Shubenacadie River

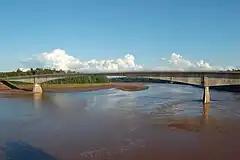
Bridge over the Shubenacadie River at South Maitland.

The river flows through part of northern Halifax County, forming the boundary with Hants County before forming the boundary between Hants and Colchester County.